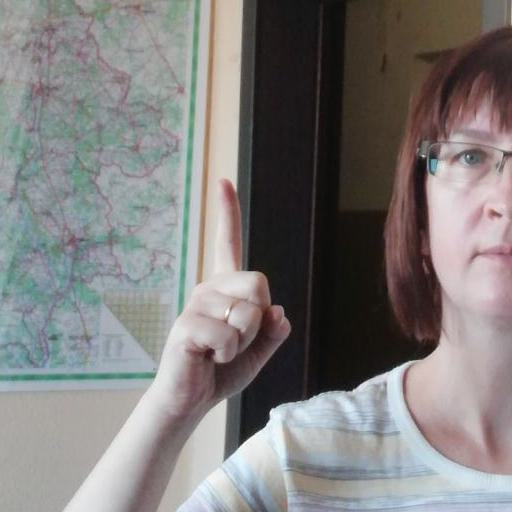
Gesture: one